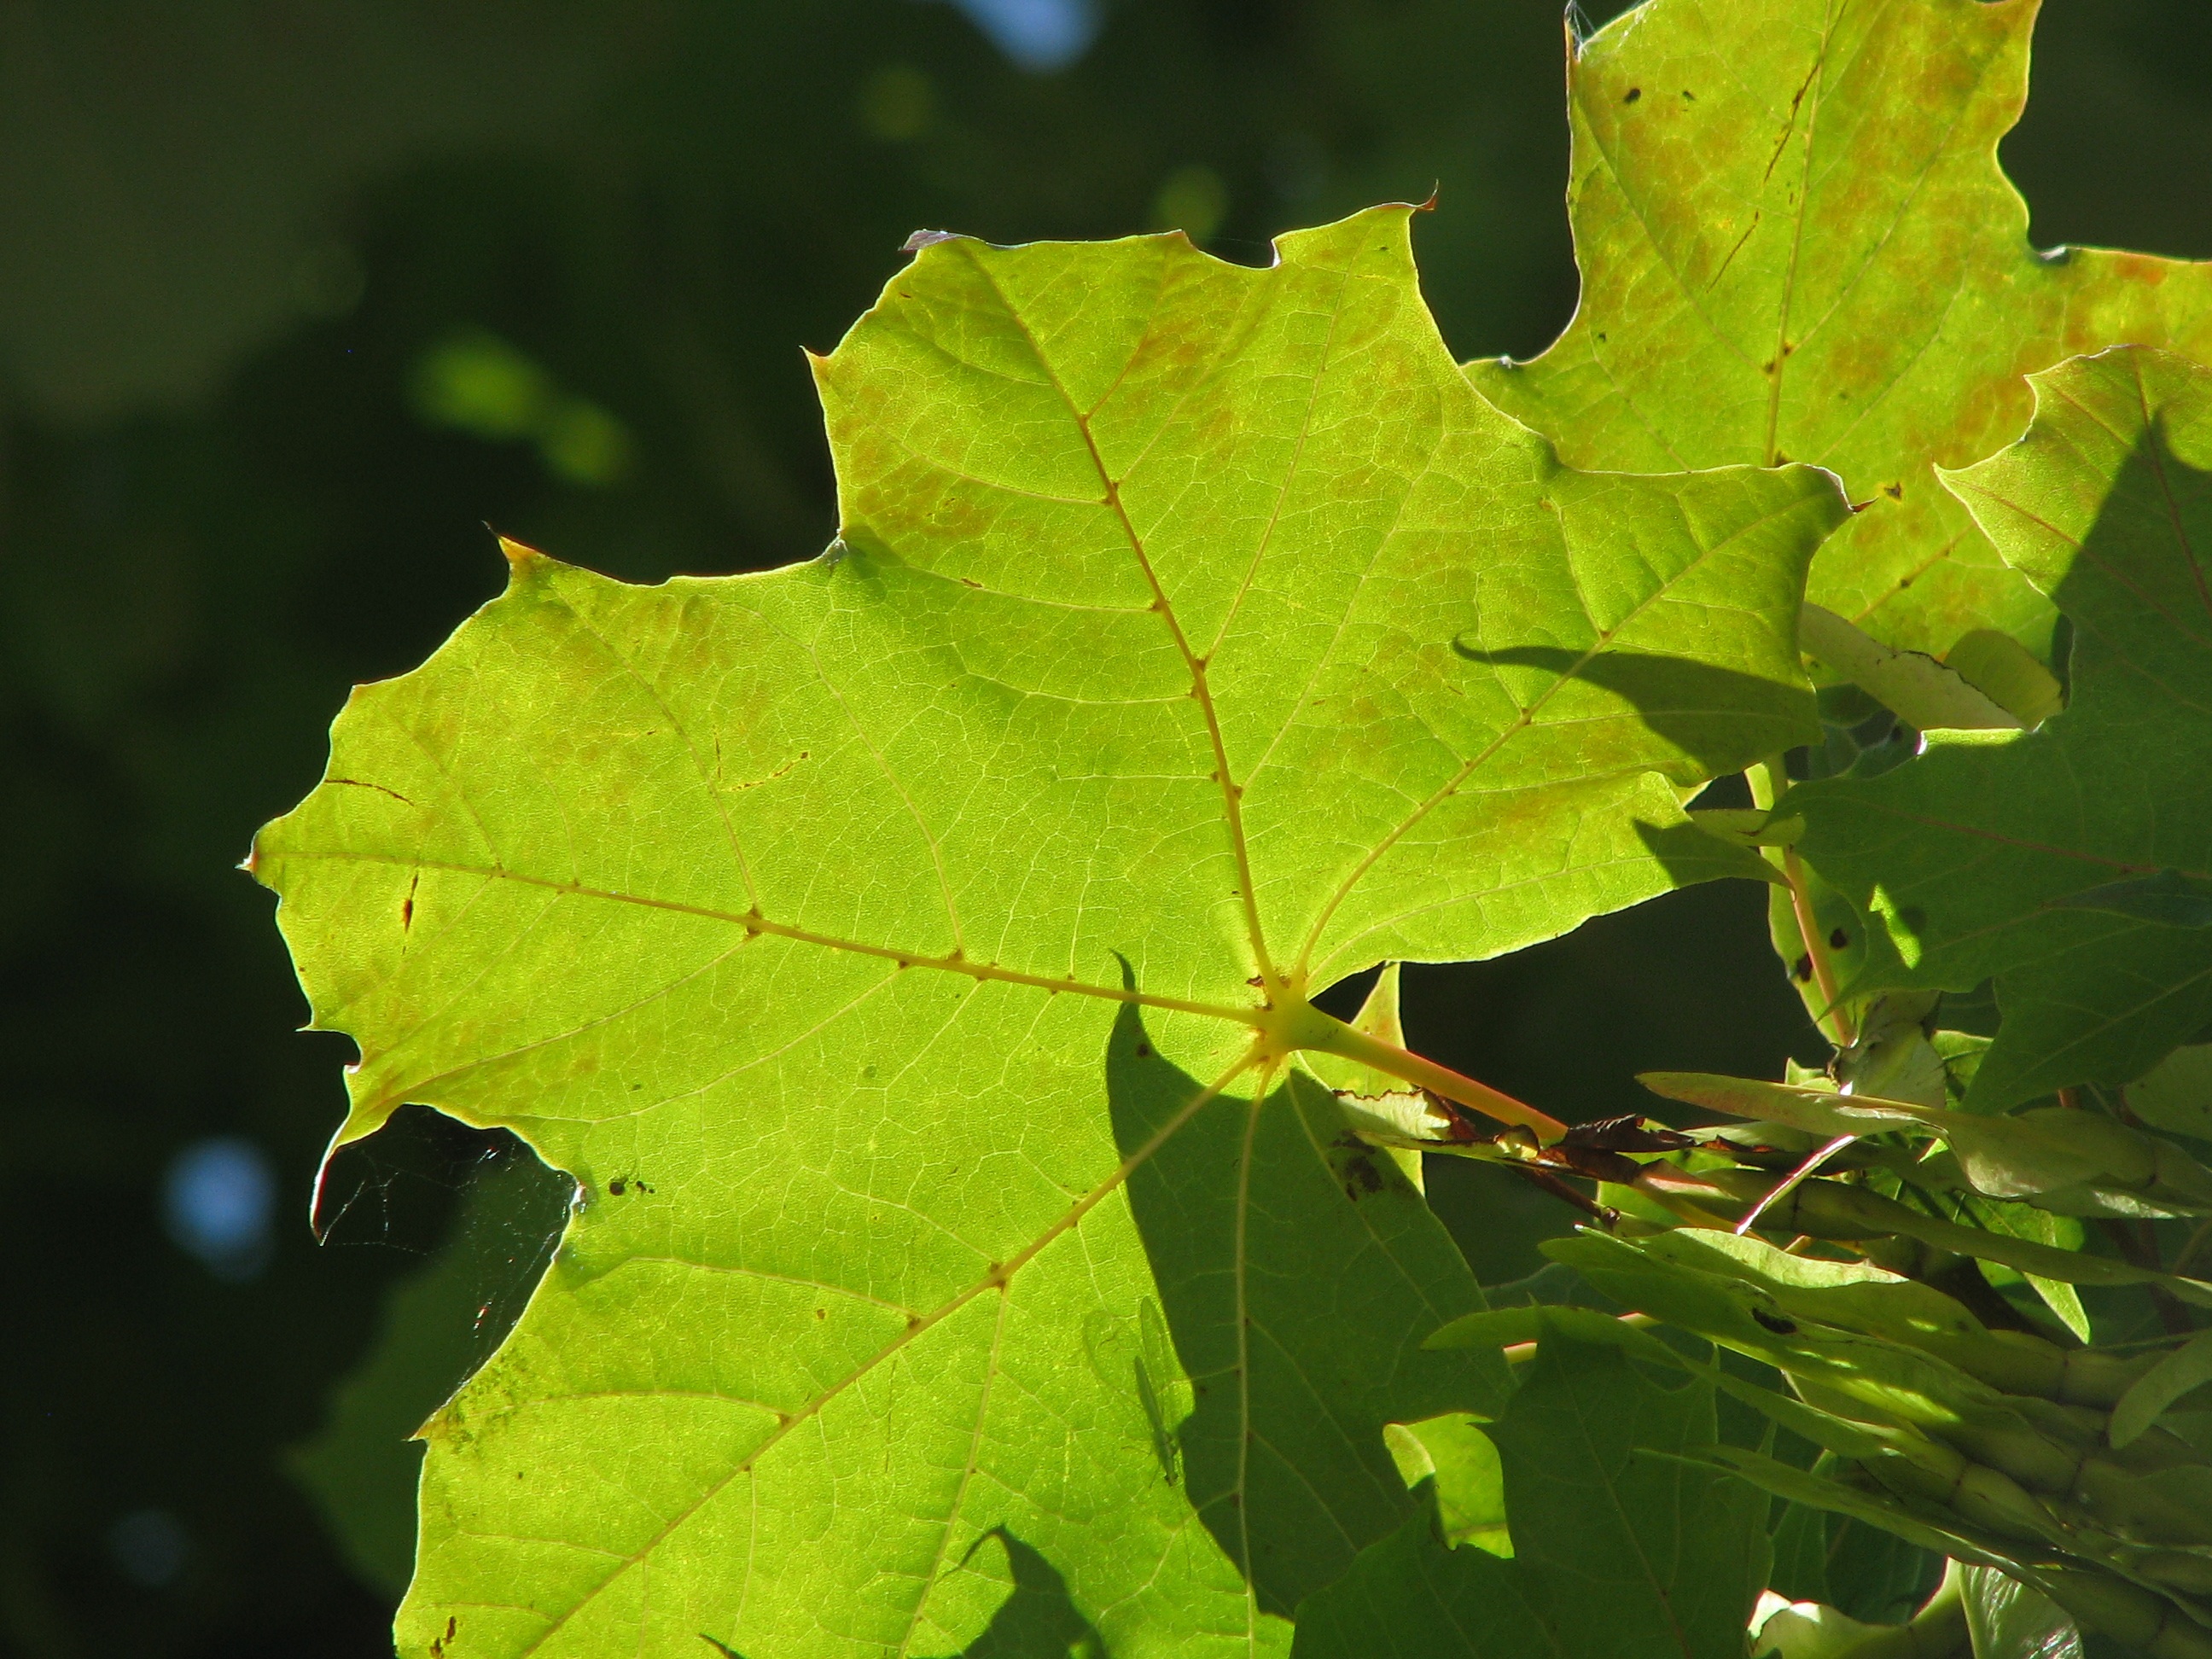
tree, nature, branch, plant, sunlight, leaf, flower, green, produce, autumn, season, maple, maple tree, maple leaf, leaves, deciduous, flowering plant, maidenhair tree, grape leaves, plant stem, woody plant, land plant, plane tree family